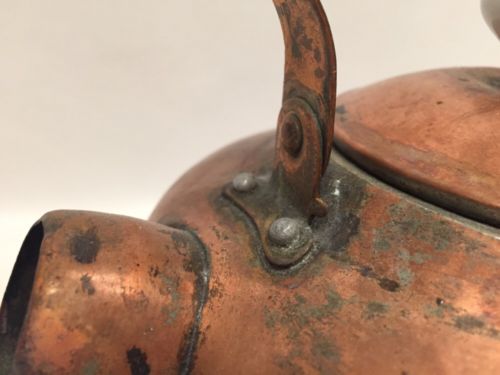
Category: kettle